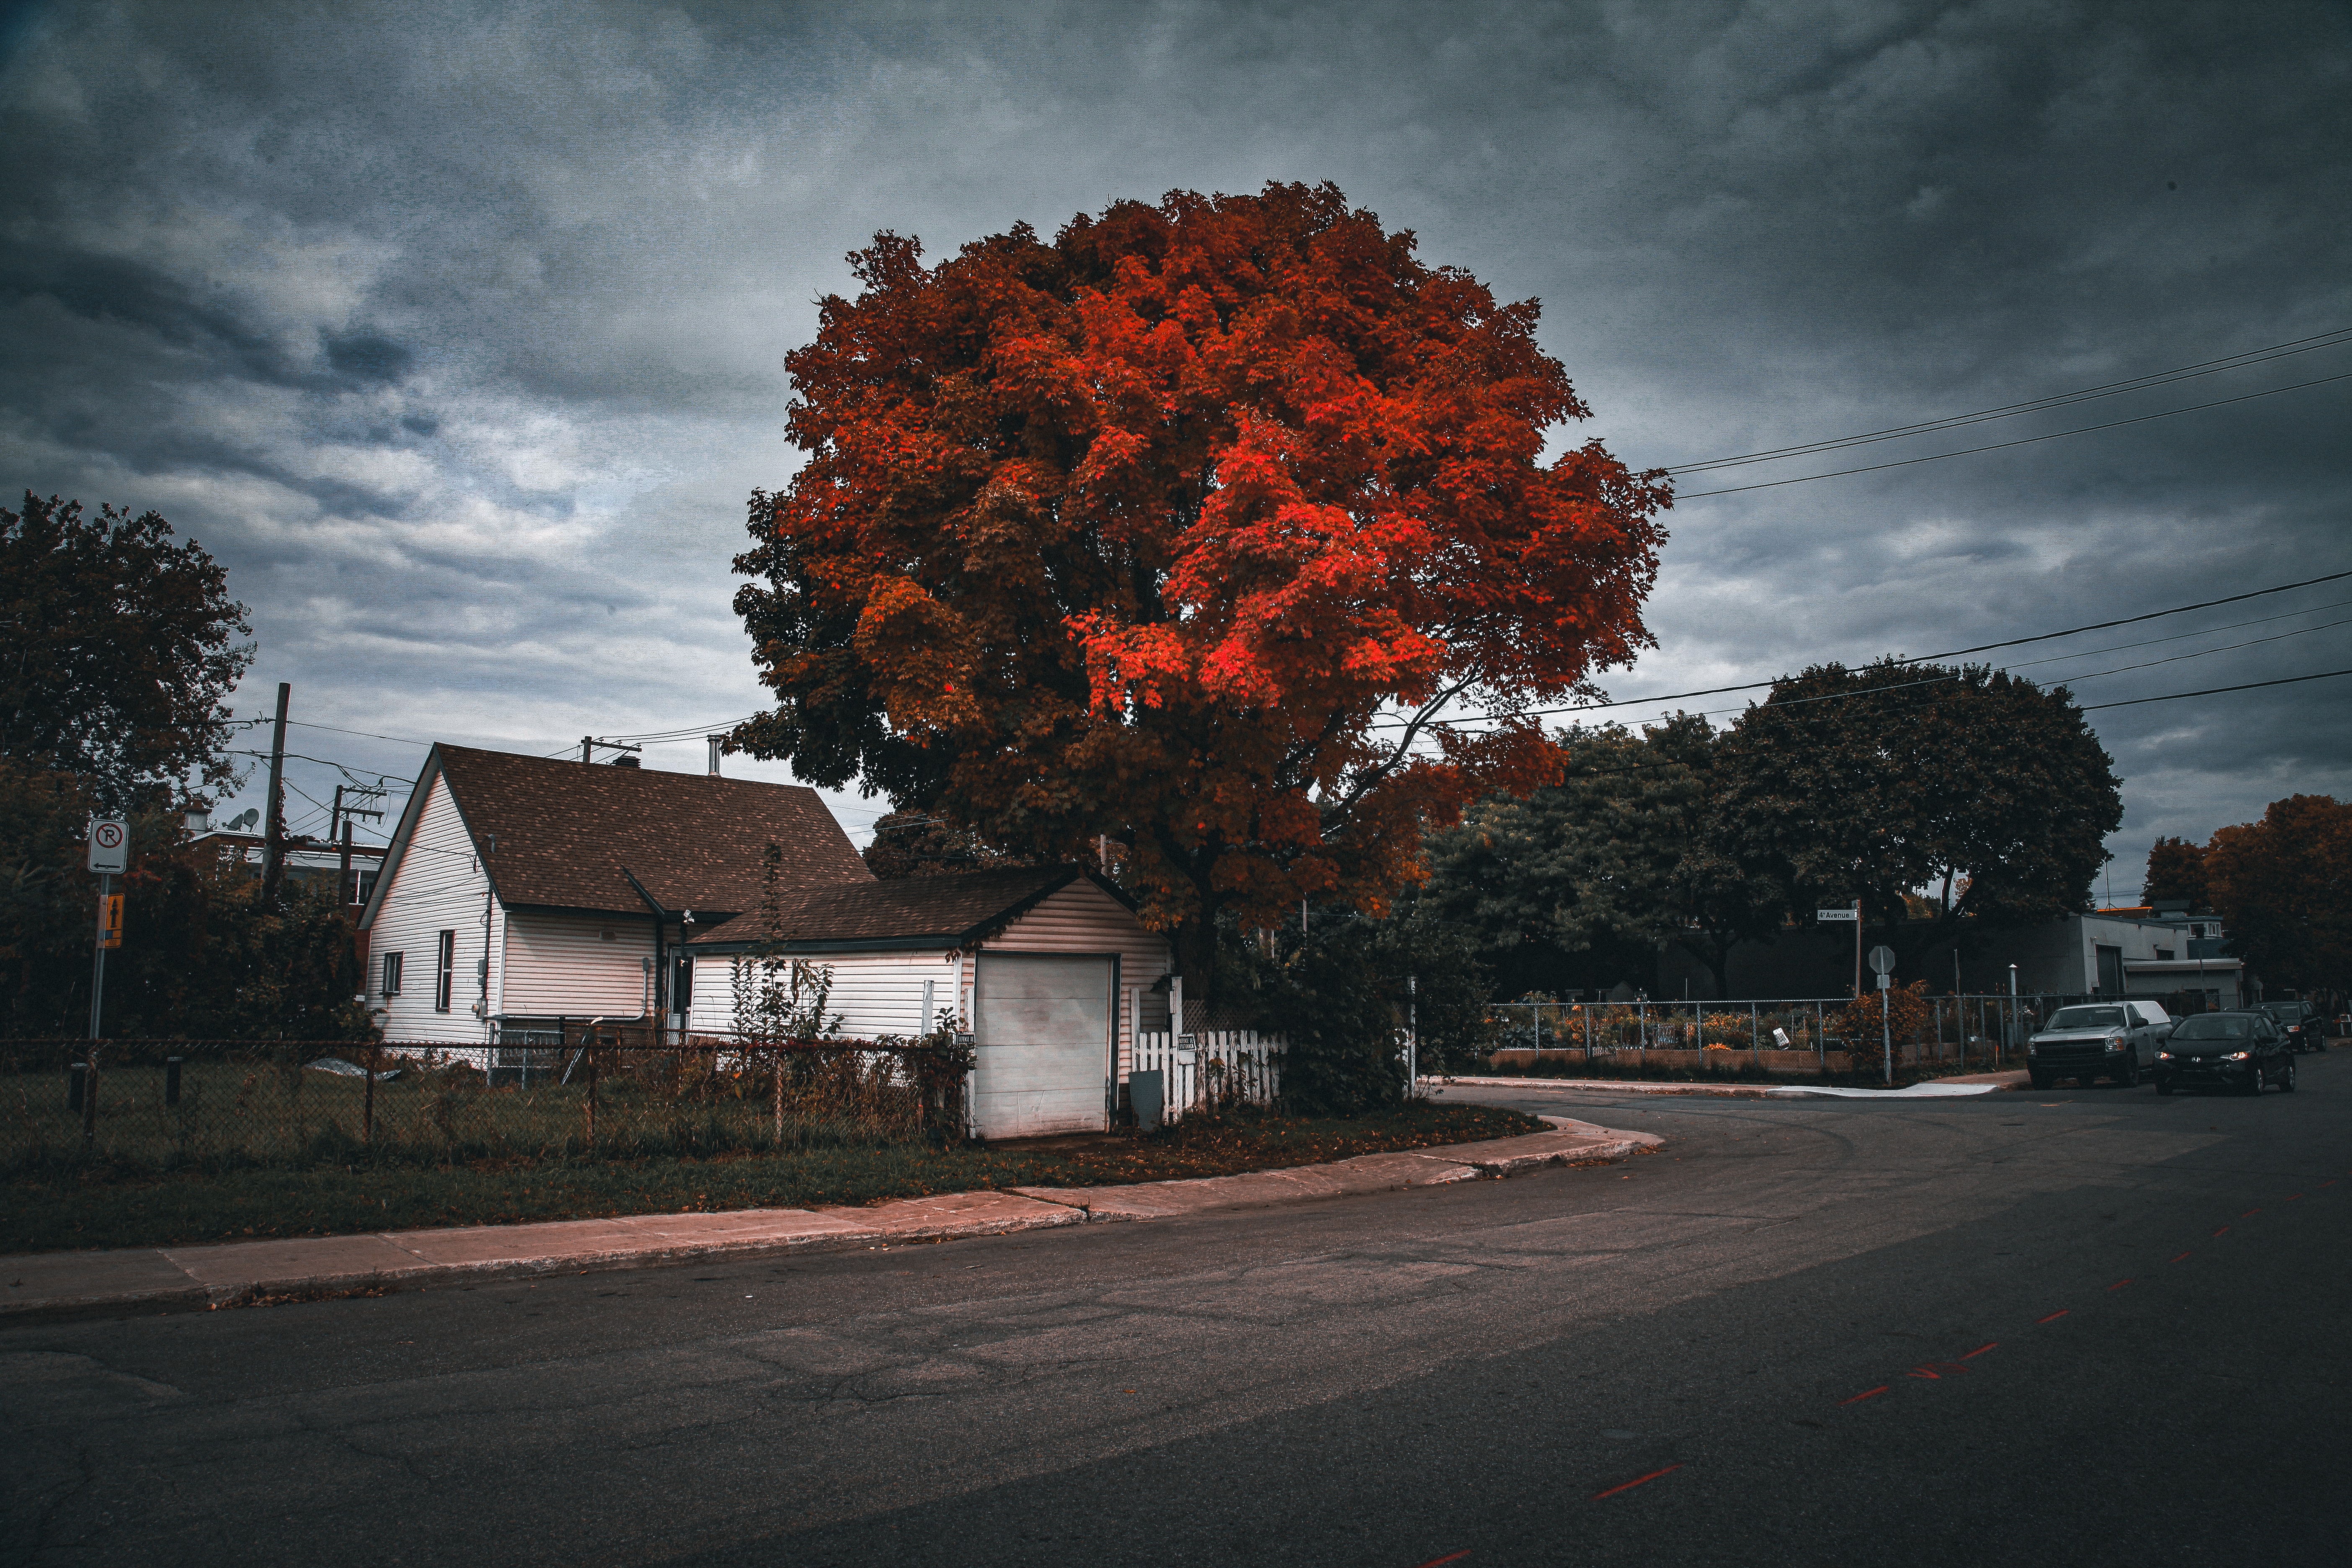
natural, cloud, plant, sky, automotive lighting, building, tree, road surface, asphalt, neighbourhood, house, residential area, woody plant, dusk, landscape, natural landscape, Tints and shades, road, cumulus, city, horizon, sunset, evening, suburb, grass, street, deciduous, meteorological phenomenon, winter, twig, home, darkness, night, shadow, lane, light fixture, cottage, car, autumn, afterglow